Yale Golf Course

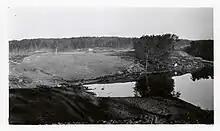
A view from the 1st tee at Yale Golf Course during construction

The clearing of the Griest Estate began during the summer of 1923. The crew had to blast, dig and drain the land that was mostly swampland.